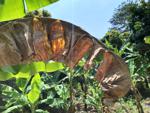
Label: segatoka